Shangdi

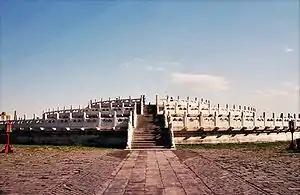
Sacred altar at the Temple of Heaven, Beijing

As mentioned above, sacrifices offered to Shangdi by the king are claimed by traditional Chinese histories to predate the Xia dynasty. The surviving archaeological record shows that by the Shang, the shoulder blades of sacrificed oxen were used to send questions or communication through fire and smoke to the divine realm, a practice known as scapulimancy. The heat would cause the bones to crack, and royal diviners would interpret the marks as Shangdi's response to the king. Inscriptions used for divination were buried in special orderly pits, while those for practice or records were buried in common middens after use.